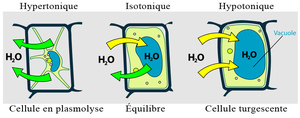
Schéma illustrant les relations osmotiques entre une cellule et le milieu extérieur.
Ce phénomène concerne uniquement les échanges entre deux solutions liquides qui ont des concentrations de solutés différentes, séparées par une paroi semi-perméable. L'osmose est le phénomène de diffusion de la matière, caractérisé par le passage de molécules de solvant d'une solution vers une autre à travers la membrane semi-perméable qui sépare ces deux solutions dont les concentrations en soluté sont différentes ; le transfert global de solvant se fait alors de la solution la moins concentrée vers la solution la plus concentrée jusqu'à l'équilibre.
En chimie physique la loi de l'osmométrie, encore appelée loi de van 't Hoff ou loi de la pression osmotique, est une loi relative au phénomène de l'osmose. Jacobus Henricus van 't Hoff l'énonça en 1886 et reçut en 1901 le premier prix Nobel de chimie « en reconnaissance des services extraordinaires qu’il a rendus par la découverte des lois de la dynamique chimique et de la pression osmotique dans les solutions ».